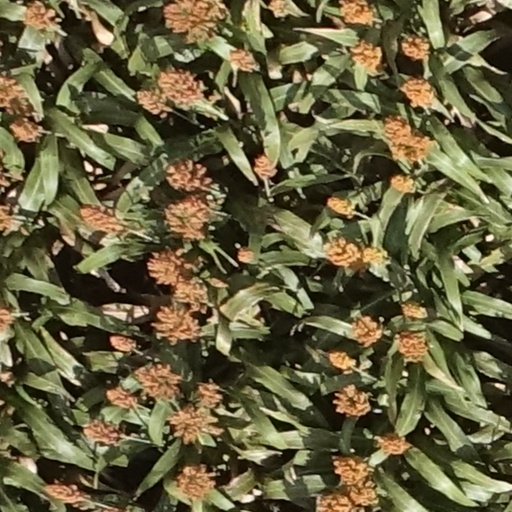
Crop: sorghum